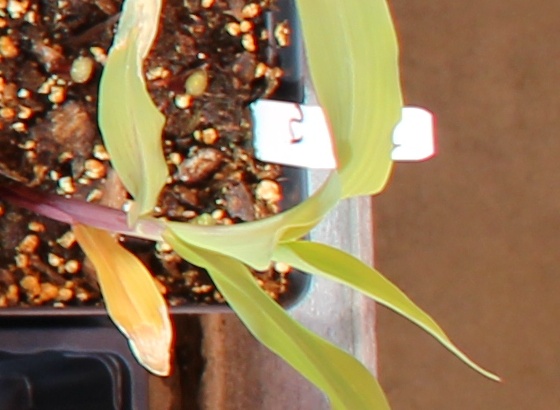
Label: Corn